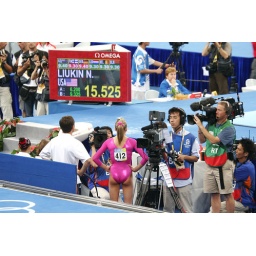
After her floor competition, Liukin stood by to wait for her score. The television cameras waited to capture her reaction.